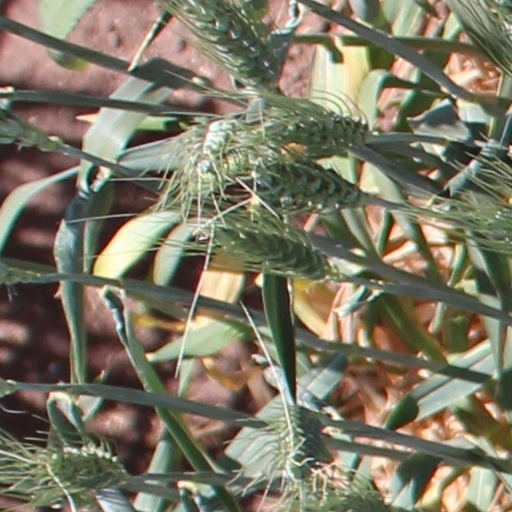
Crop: wheat